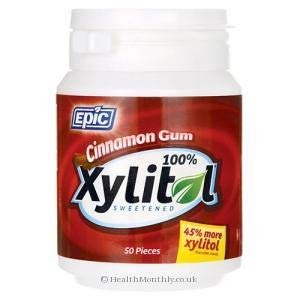
Item Name: Epic Xyitol Cinnamon Flavored Gum, 50-Count (Pack of 4)
Bullet Point 1: Sugar-free and sweetened exclusively with xylitol
Bullet Point 2: 1.06 gram Xylitol per piece
Bullet Point 3: Contains no aspartame
Bullet Point 4: All-natural product
Bullet Point 5: Gluten free
Value: 200.0
Unit: count

Price: 10.98